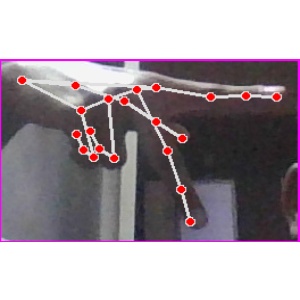
अक्षर: प